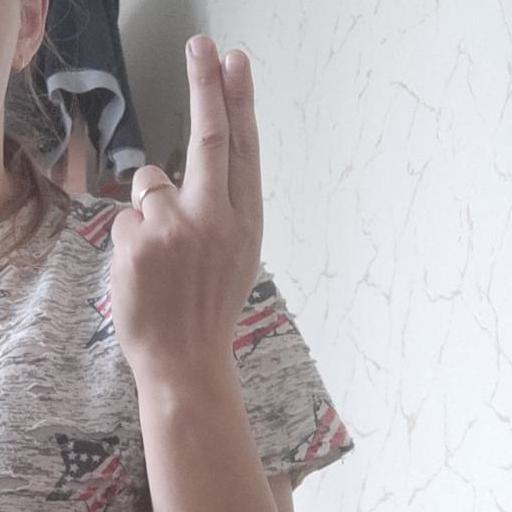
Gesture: two_up_inverted